Dambulla cave temple

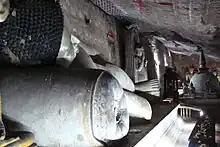
Golden temple of Dambula

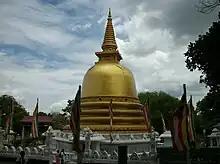
A pagoda at Dambulla golden temple

In the second and largest cave, in addition to 16 standing and 40 seated statues of Buddha, are the gods Saman and Vishnu, which pilgrims often decorate with garlands, and finally, statues of King Vattagamani Abhaya, who honoured the monastery in the 1st century BC., and King Nissanka Malla, responsible in the 12th century for the gilding of 50 statues, as indicated by a stone inscription near the monastery entrance. This cave is accordingly called "Maharaja lena", "Cave of the Great Kings." The Buddha statue hewn out of the rock on the left side of the room is escorted by wooden figures of the "Bodhisattvas Maitreya" and "Avalokiteshvara" or "Natha". There is also a dagoba and a spring which drips its water said to have healing powers, out of a crack in the ceiling. Distinctive tempera paintings on the cave ceiling dating from the 18th century depict scenes from Buddha's life, from the dream of "Mahamaya" to temptation by the demon "Mara". Further pictures relate important events from the country's history.